Planet Pachinko

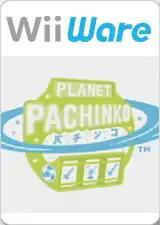

Planet Pachinko is a shoot 'em up for the Wii by American studio Allied Kingdoms. It was released in North America on January 12, 2009.